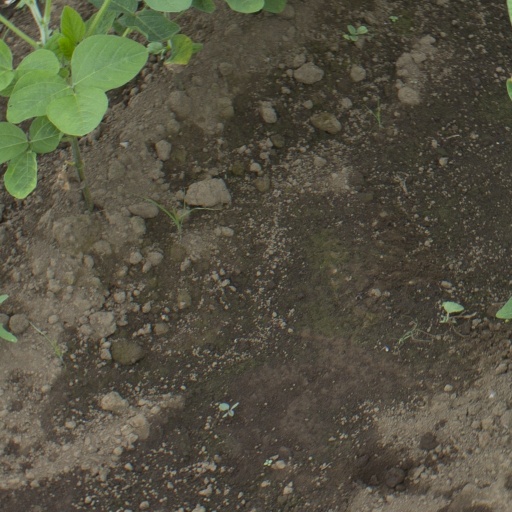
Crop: soybean